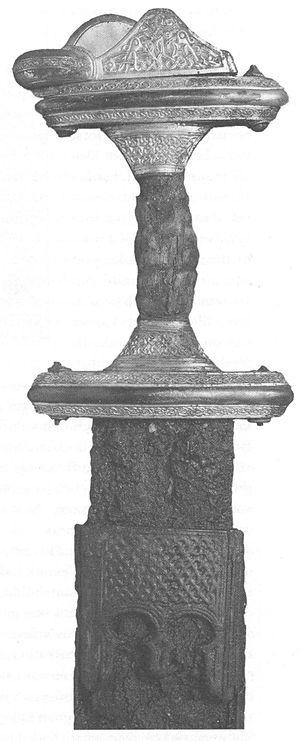
Arme trouvée dans une tombe finlandaise à Papinmäki dans la ville de Eura, décorations en or et argent.